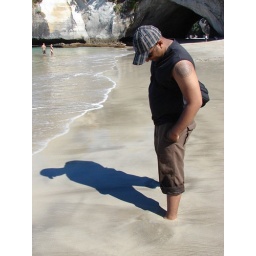
Ankle deep in sand as the water washes over your legs - it's an addictive sensation, as Ranjit discovered.